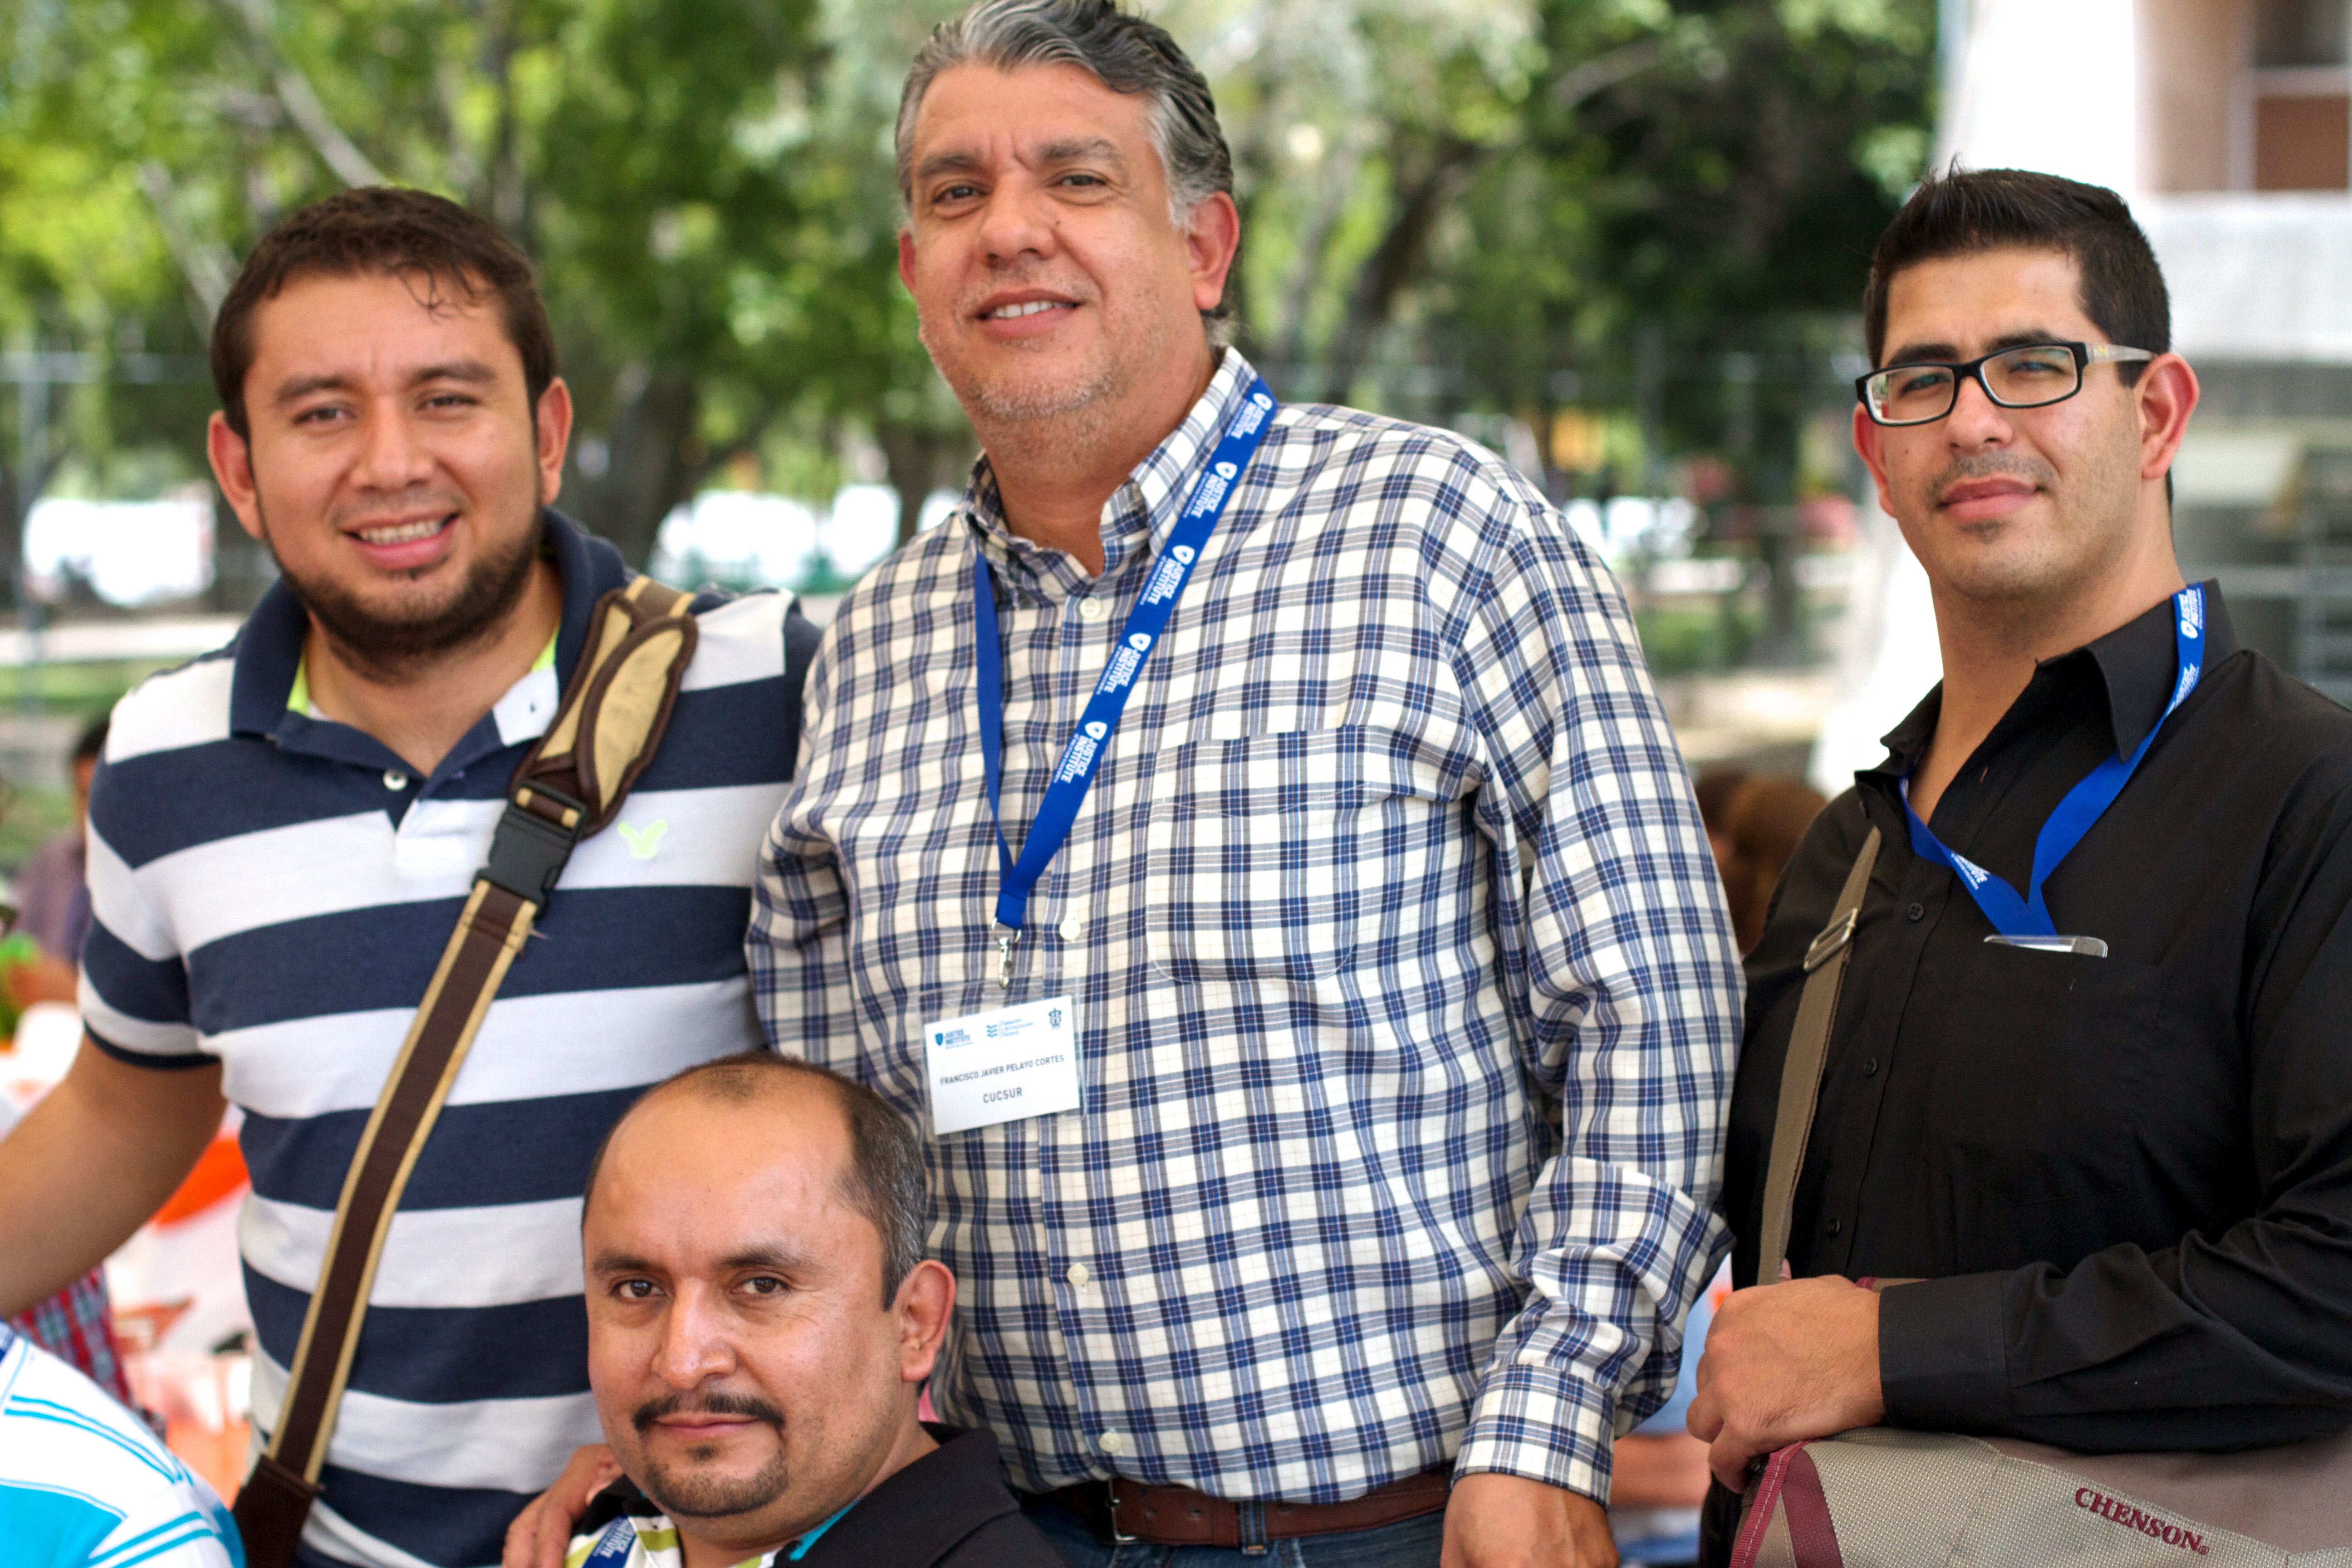
person, people, community, team, udgagora